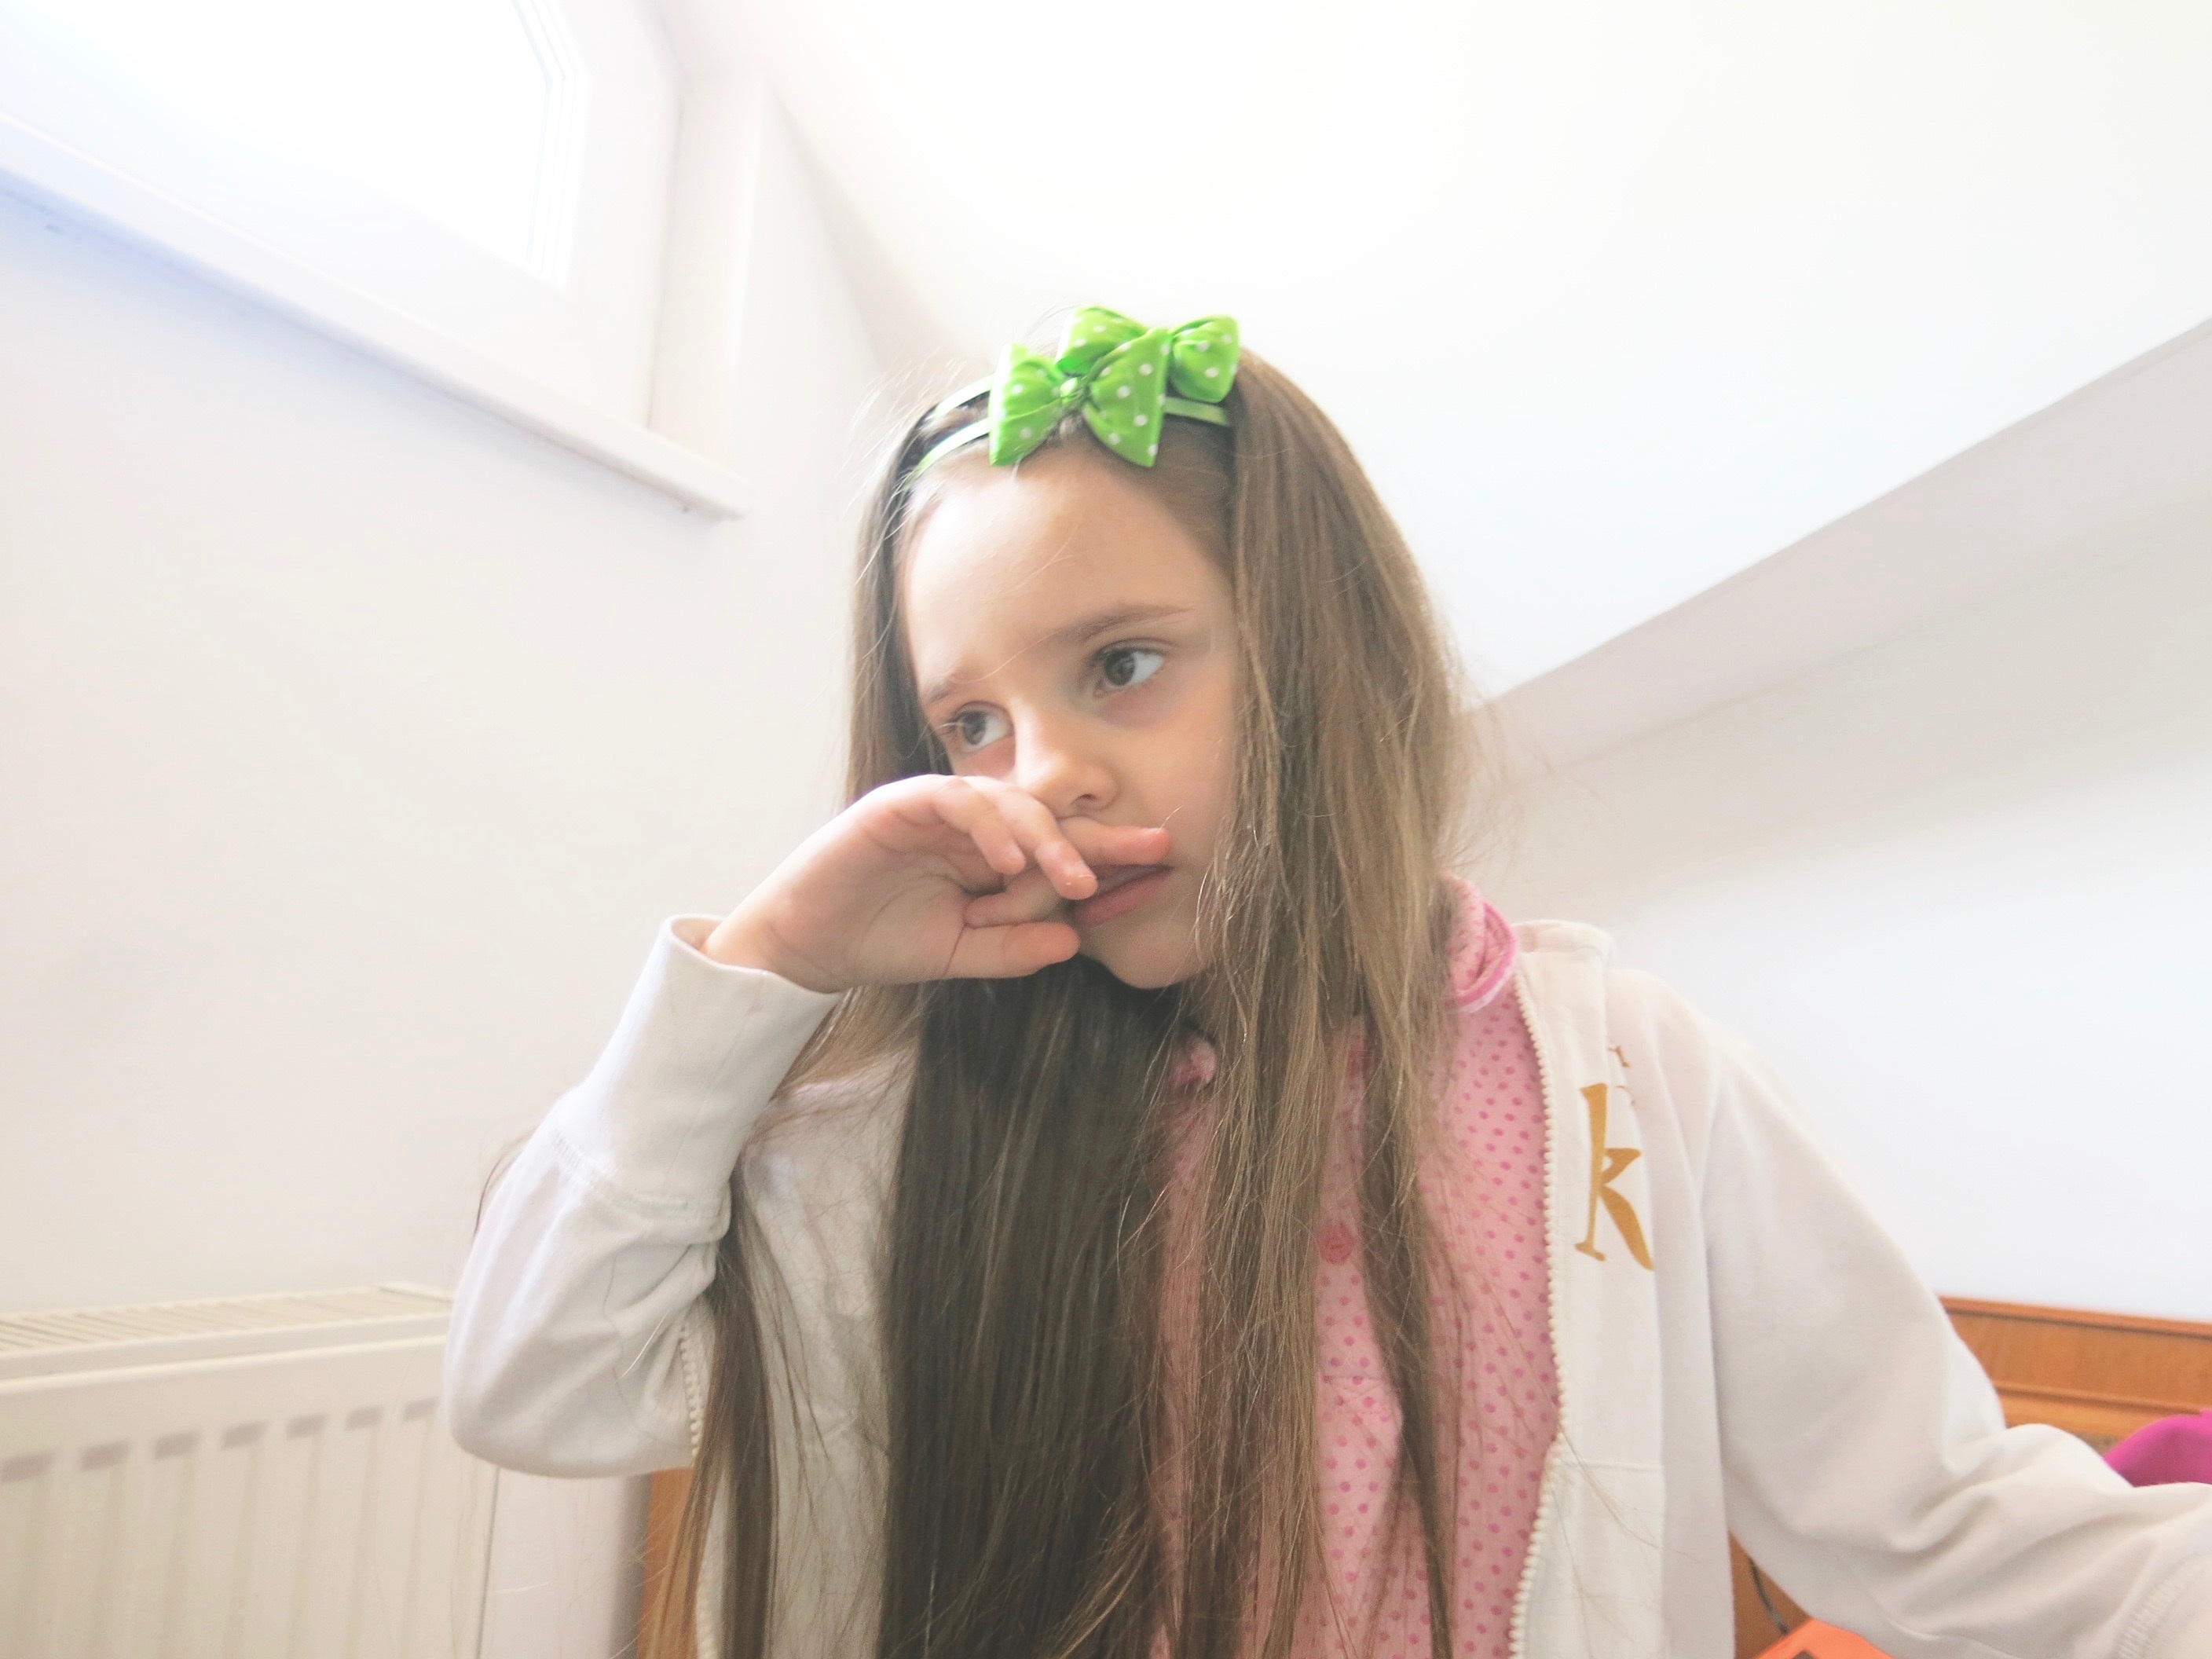
hair, model, fashion, clothing, pink, hairstyle, long hair, face, dress, glasses, head, skin, beauty, blond, costume, photo shoot